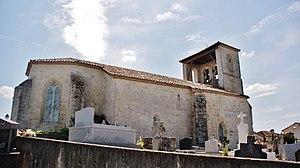
église St Pierre
Gasques est une commune française située dans le département de Tarn-et-Garonne, en région Occitanie.